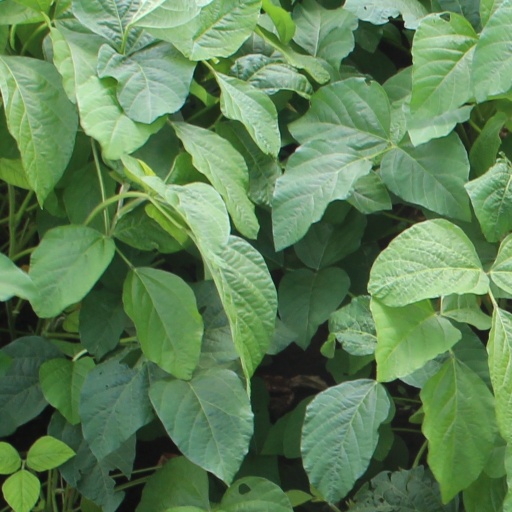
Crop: soybean